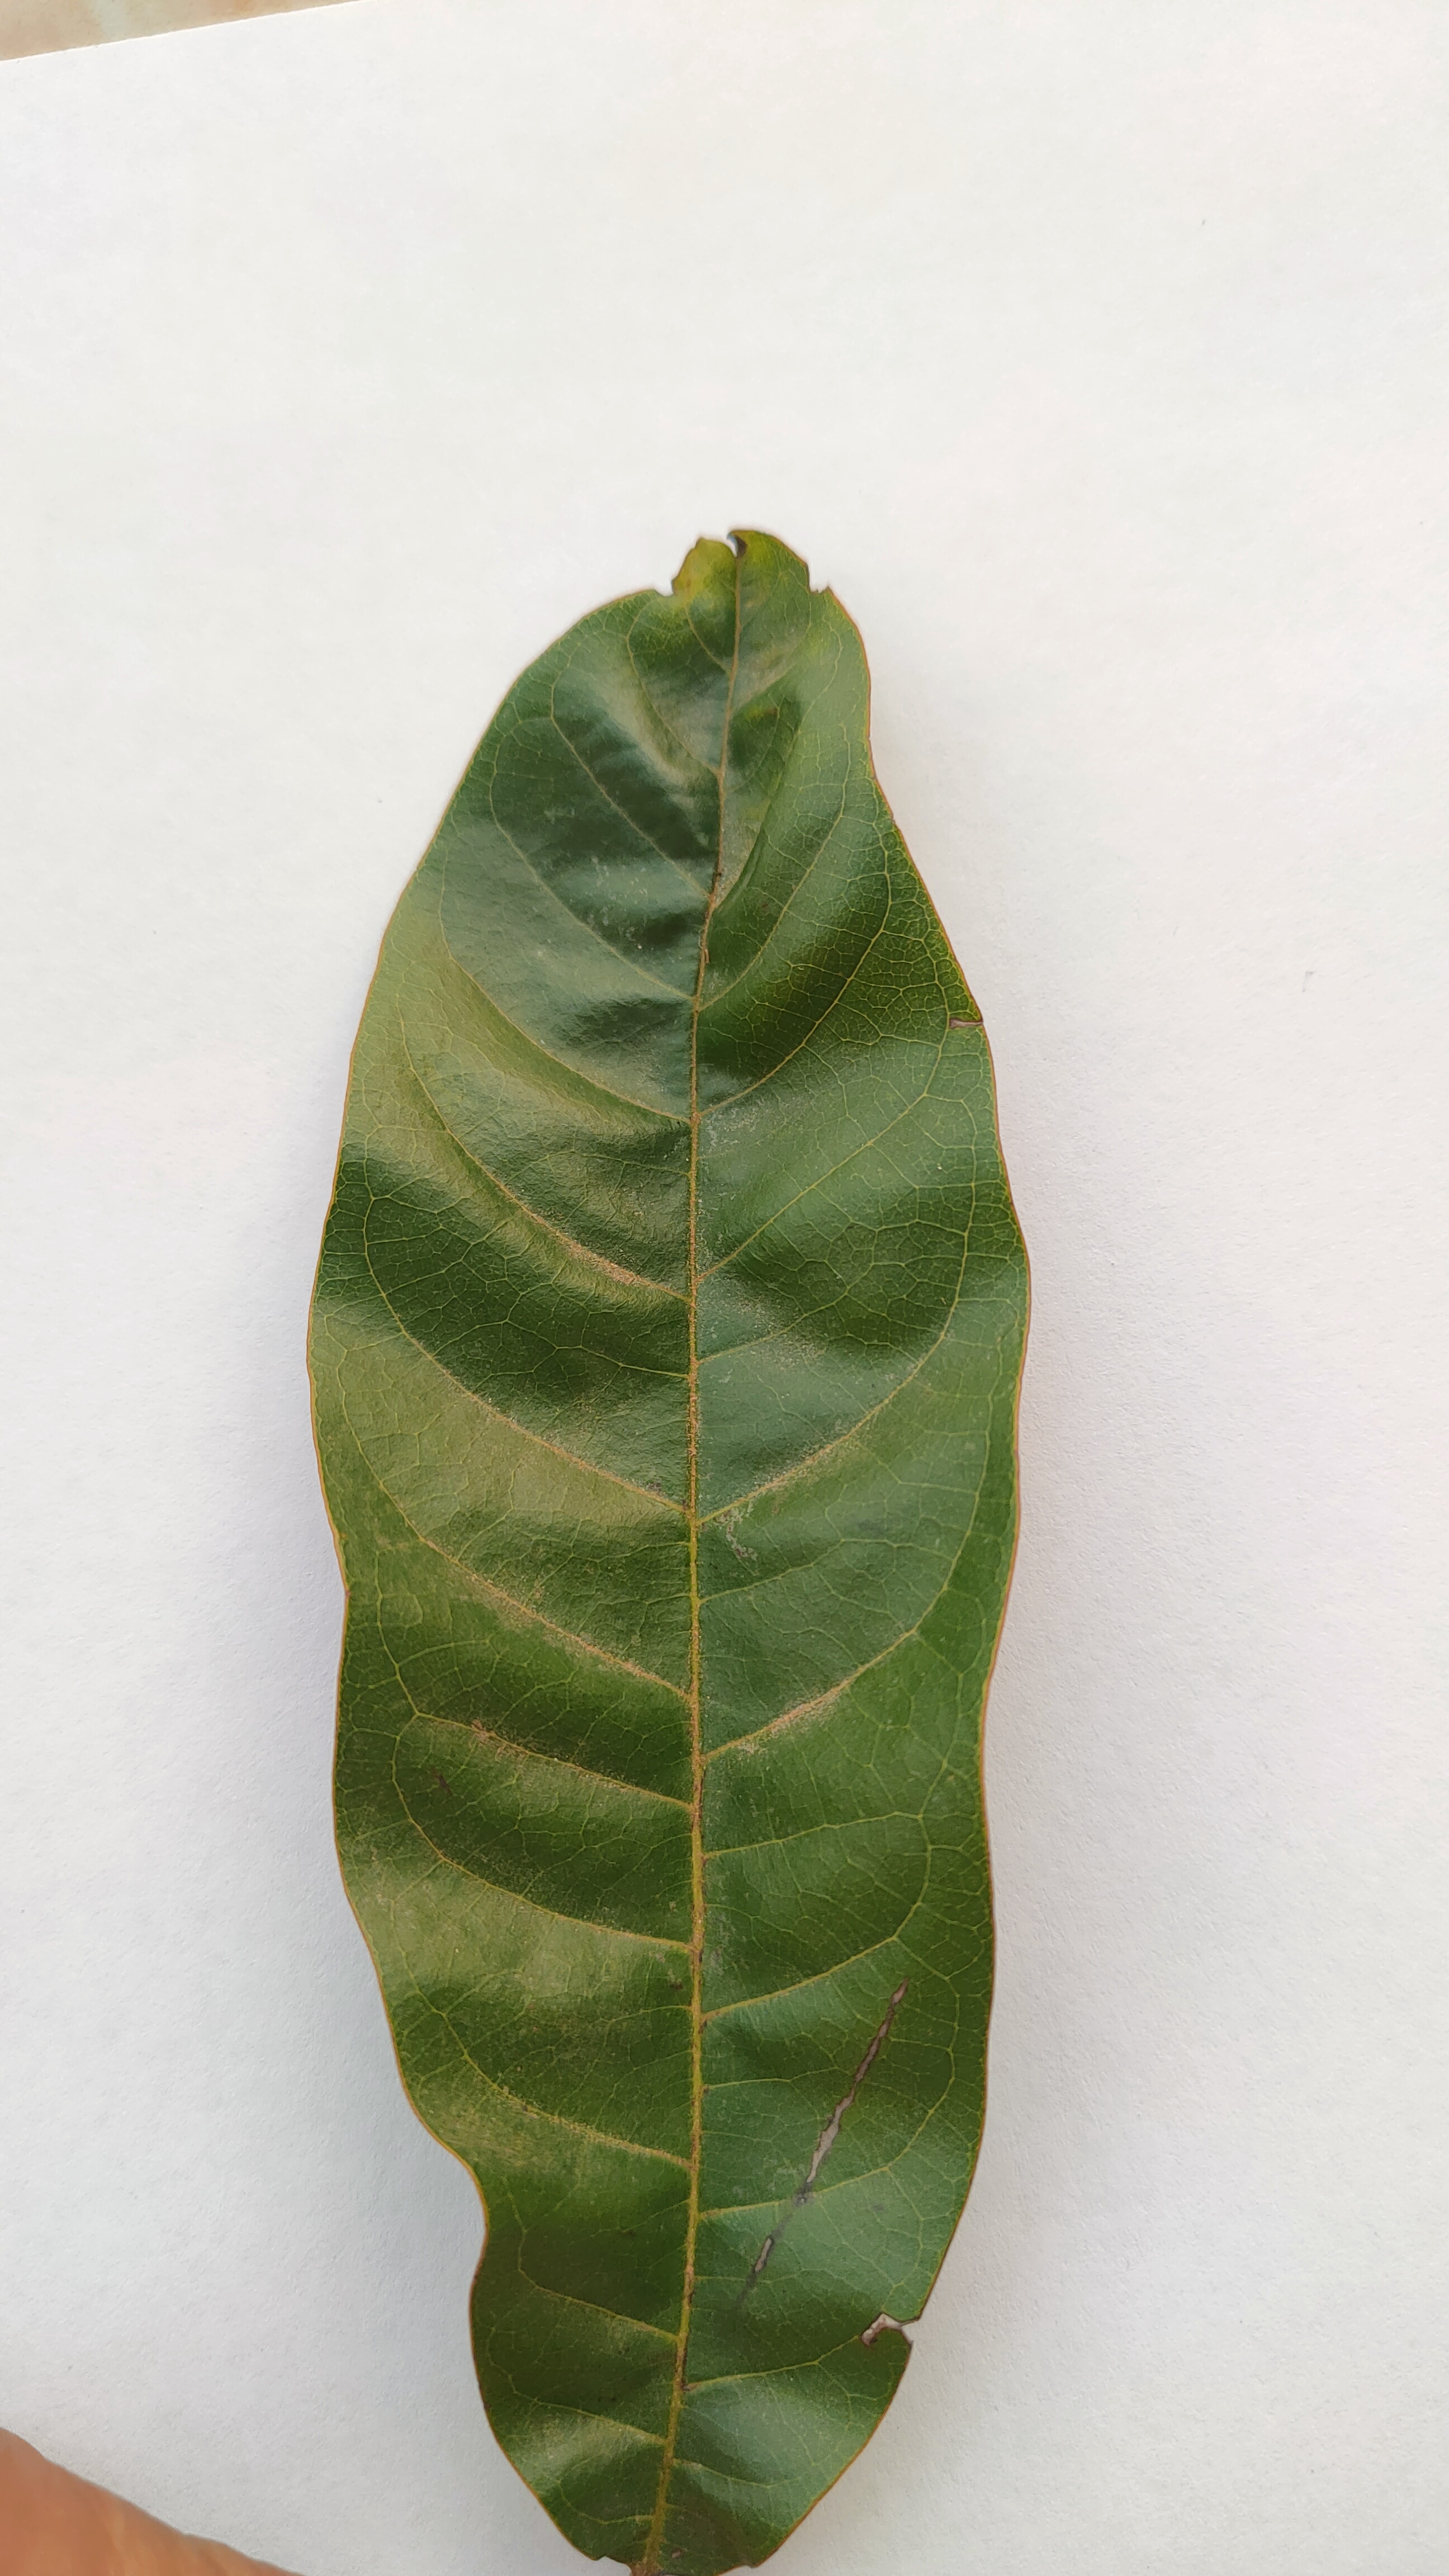
Leaf variety: Custard Apple